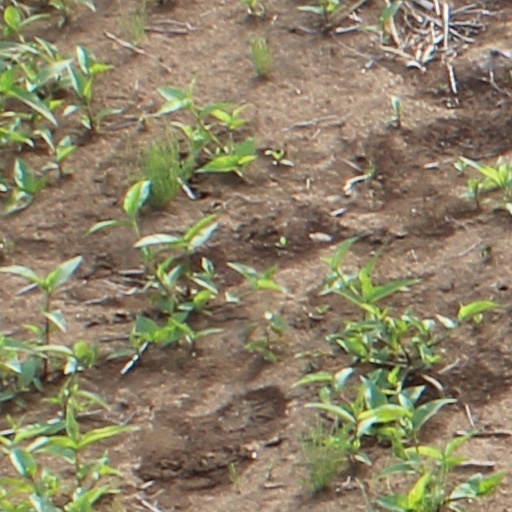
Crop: wheat